Dutch Leonard (right-handed pitcher)

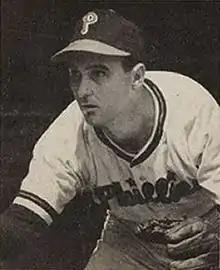
Leonard with the Philadelphia Phillies in 1948

Emil John "Dutch" Leonard (March 25, 1909 – April 17, 1983) was an American professional baseball player. He played in Major League Baseball (MLB) as a right-handed knuckleball pitcher for the Brooklyn Dodgers (1933–1936), Washington Senators (1938–1946), Philadelphia Phillies (1947–1948) and Chicago Cubs (1949–1953). Born in Auburn, Illinois, Leonard batted right-handed and was listed as tall and .